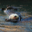
Label: otter